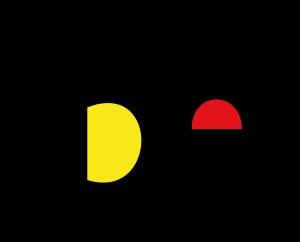
.be est le domaine national de premier niveau réservé à la Belgique. Il est administré par DNS Belgium.